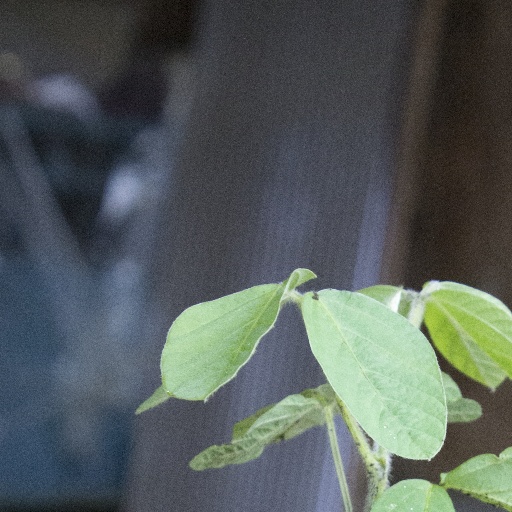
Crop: soybean